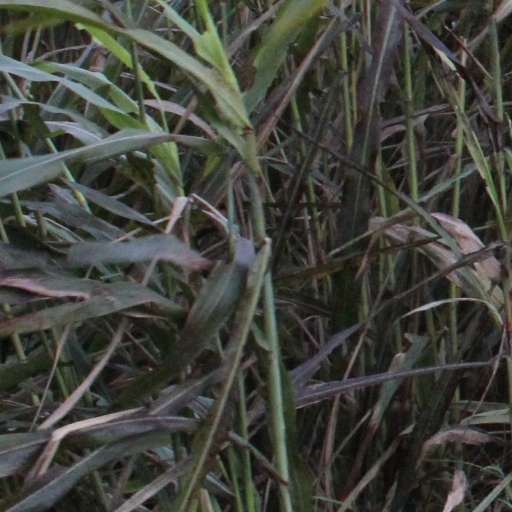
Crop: sorghum